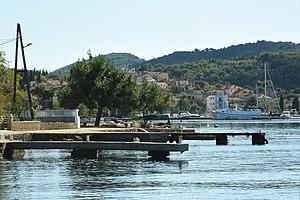
Façade littorale de Preko, sur l'île d'Uglian, en Croatie
Preko est un village et une municipalité située sur l'île d'Ugljan, dans le comitat de Zadar, en Croatie. Au recensement de 2001, la municipalité comptait 3 871 habitants, dont 86,57 % de Croates et le village seul comptait 1 351 habitants.